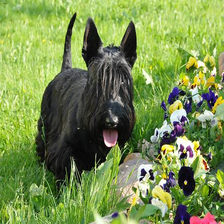
Species: dog
Breed: scottish terrier